2011 England riots

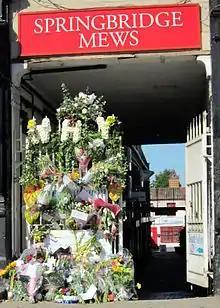
Floral tributes at the site of the fatal assault of Richard Mannington Bowes. The flowers at the top spell out the word "why".

Research in Motion assisted British police in tracking rioters who used BBM, stating, "We comply with the Regulation of Investigatory Powers Act and co-operate fully with the Home Office and UK police forces."